Rhizophydiales

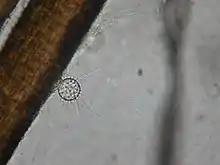
"Rhizophydium keratinophilum" zoosporangium with characteristic spines growing on human hair.

Rhizophydiales are parasites of a range of organisms, including invertebrates, other chytrids and algae, and they may have a role in natural control of aquatic populations, especially phytoplankton. One member, "Rhizophydium graminis", is a parasite of wheat roots, but causes no extensive damage to the plant. The only documented cases of a chytrid parasitizing vertebrates are "Batrachochytrium dendrobatidis" and "Batrachochytrium salamandrivorans", members of this order. They are highly destructive pathogens of frogs and salamanders respectively.